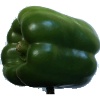
Label: green_pepper